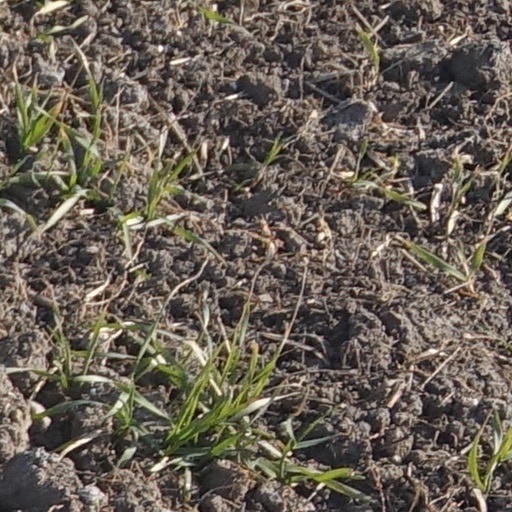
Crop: wheat